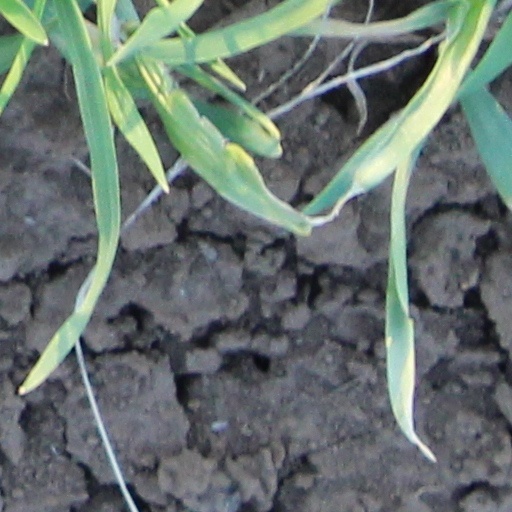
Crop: wheat